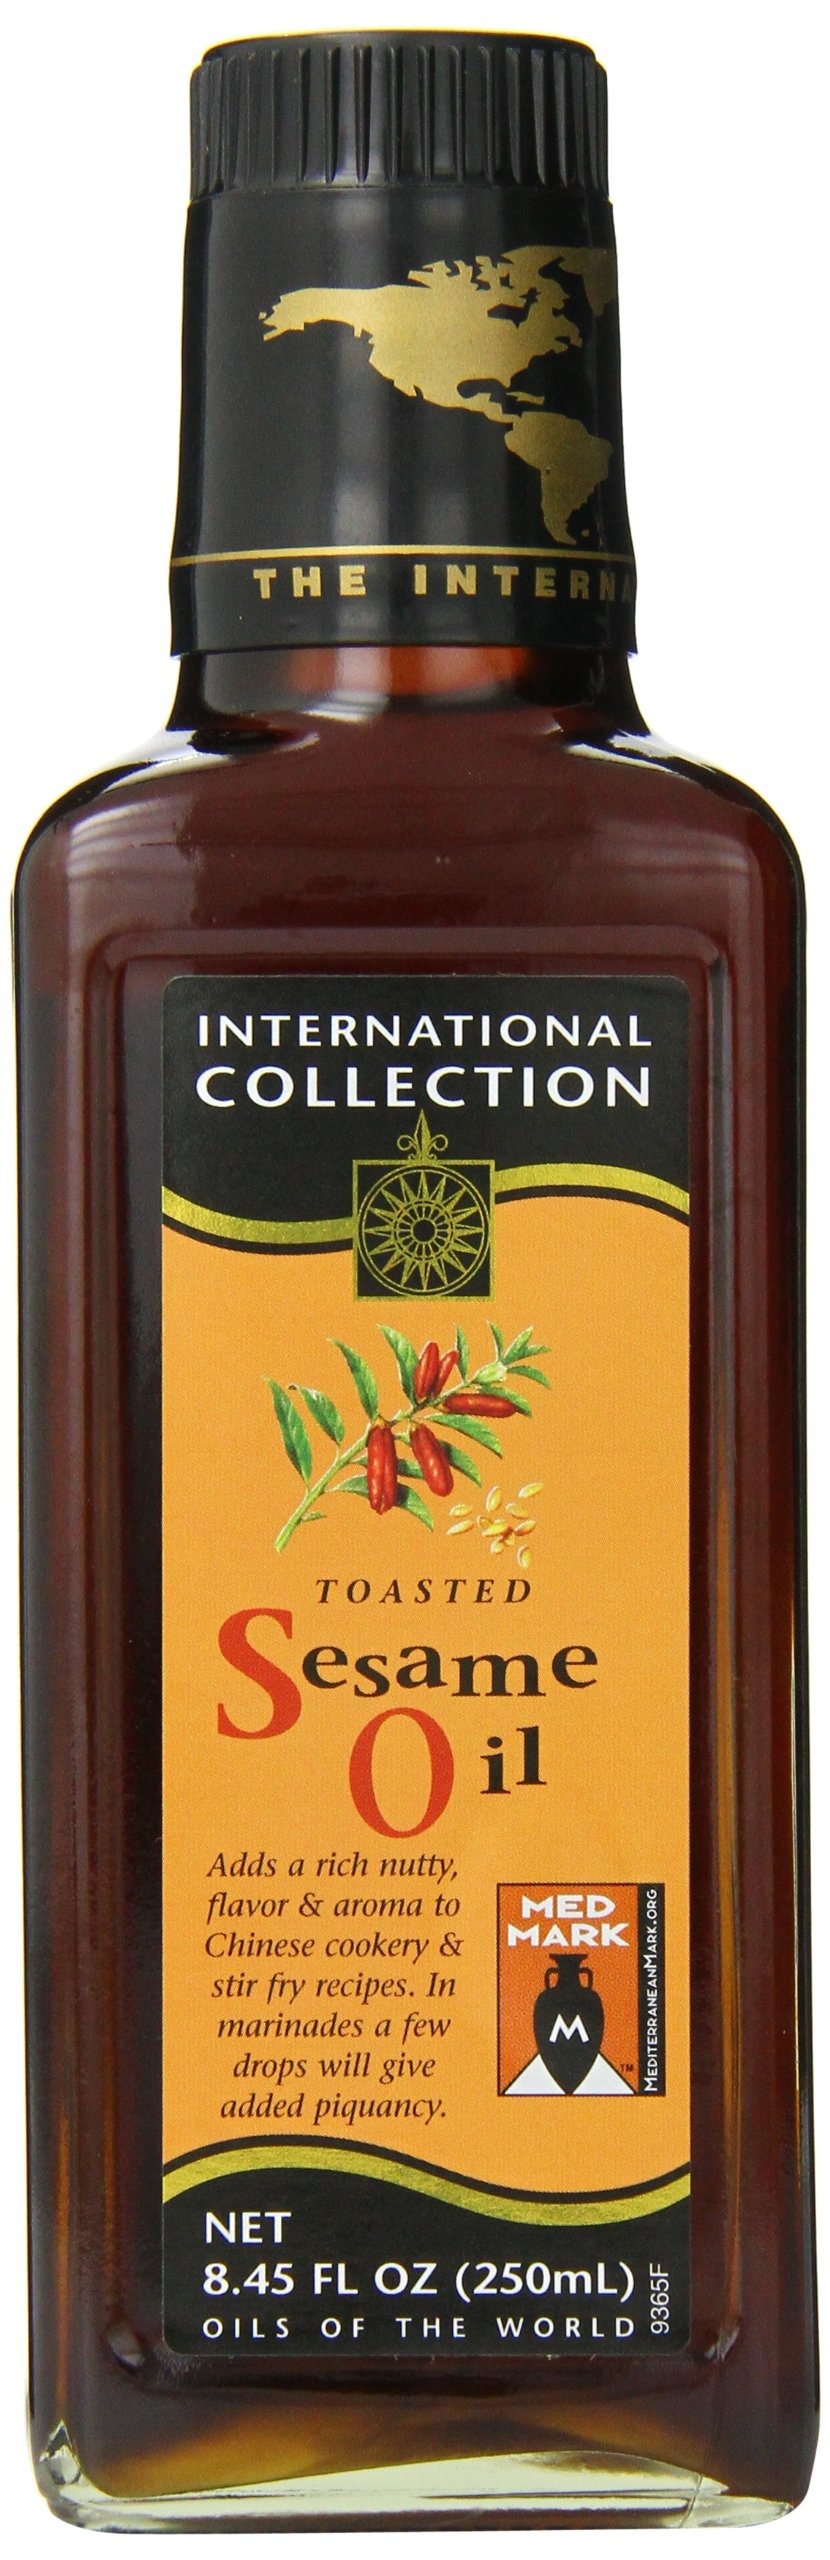
Item Name: International Collection Oil, Toasted Sesame Seed, 8.45 Ounce
Bullet Point 1: Contains a balance of monounsaturated and polyunsaturated
Bullet Point 2: Cholesterol, carb, trans fat and sodium free
Value: 8.45
Unit: Fl Oz

Price: 5.88